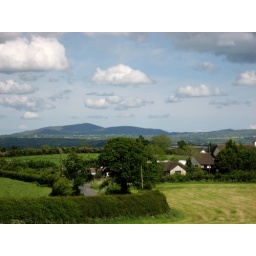
Through an open gate, I walk up hill in a field and there I got a magnifecent view...